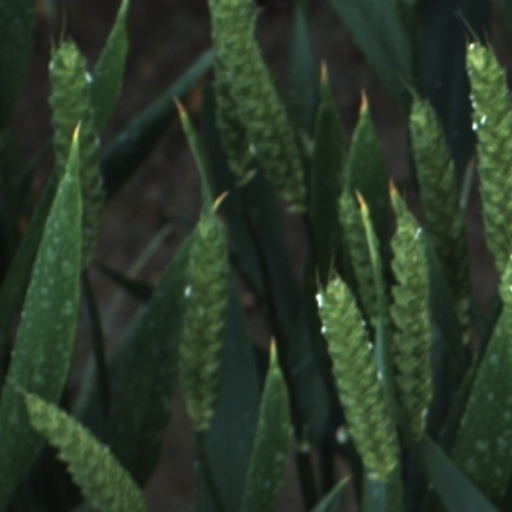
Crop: wheat